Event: Nepal Earthquake
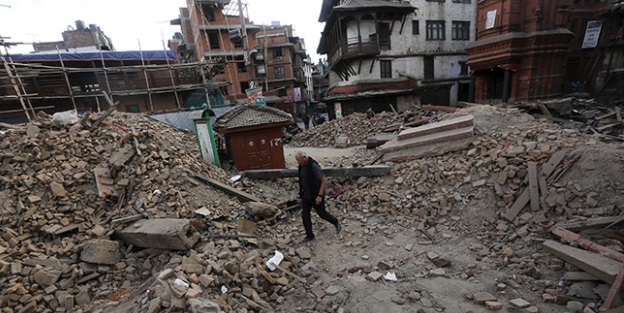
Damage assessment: damage